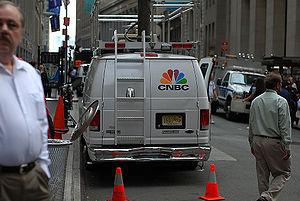
CNBC est une chaîne de télévision américaine diffusant des nouvelles financières 24 heures sur 24 et 7 jours sur 7 dont le siège est à Englewood Cliffs, New Jersey. Détenue et opérée par NBCUniversal, elle diffuse principalement aux États-Unis par câble et par satellite. Elle diffuse également à l'international par le biais de filiales, telles CNBC Europe basée à Londres et CNBC Asia basée à Singapour.